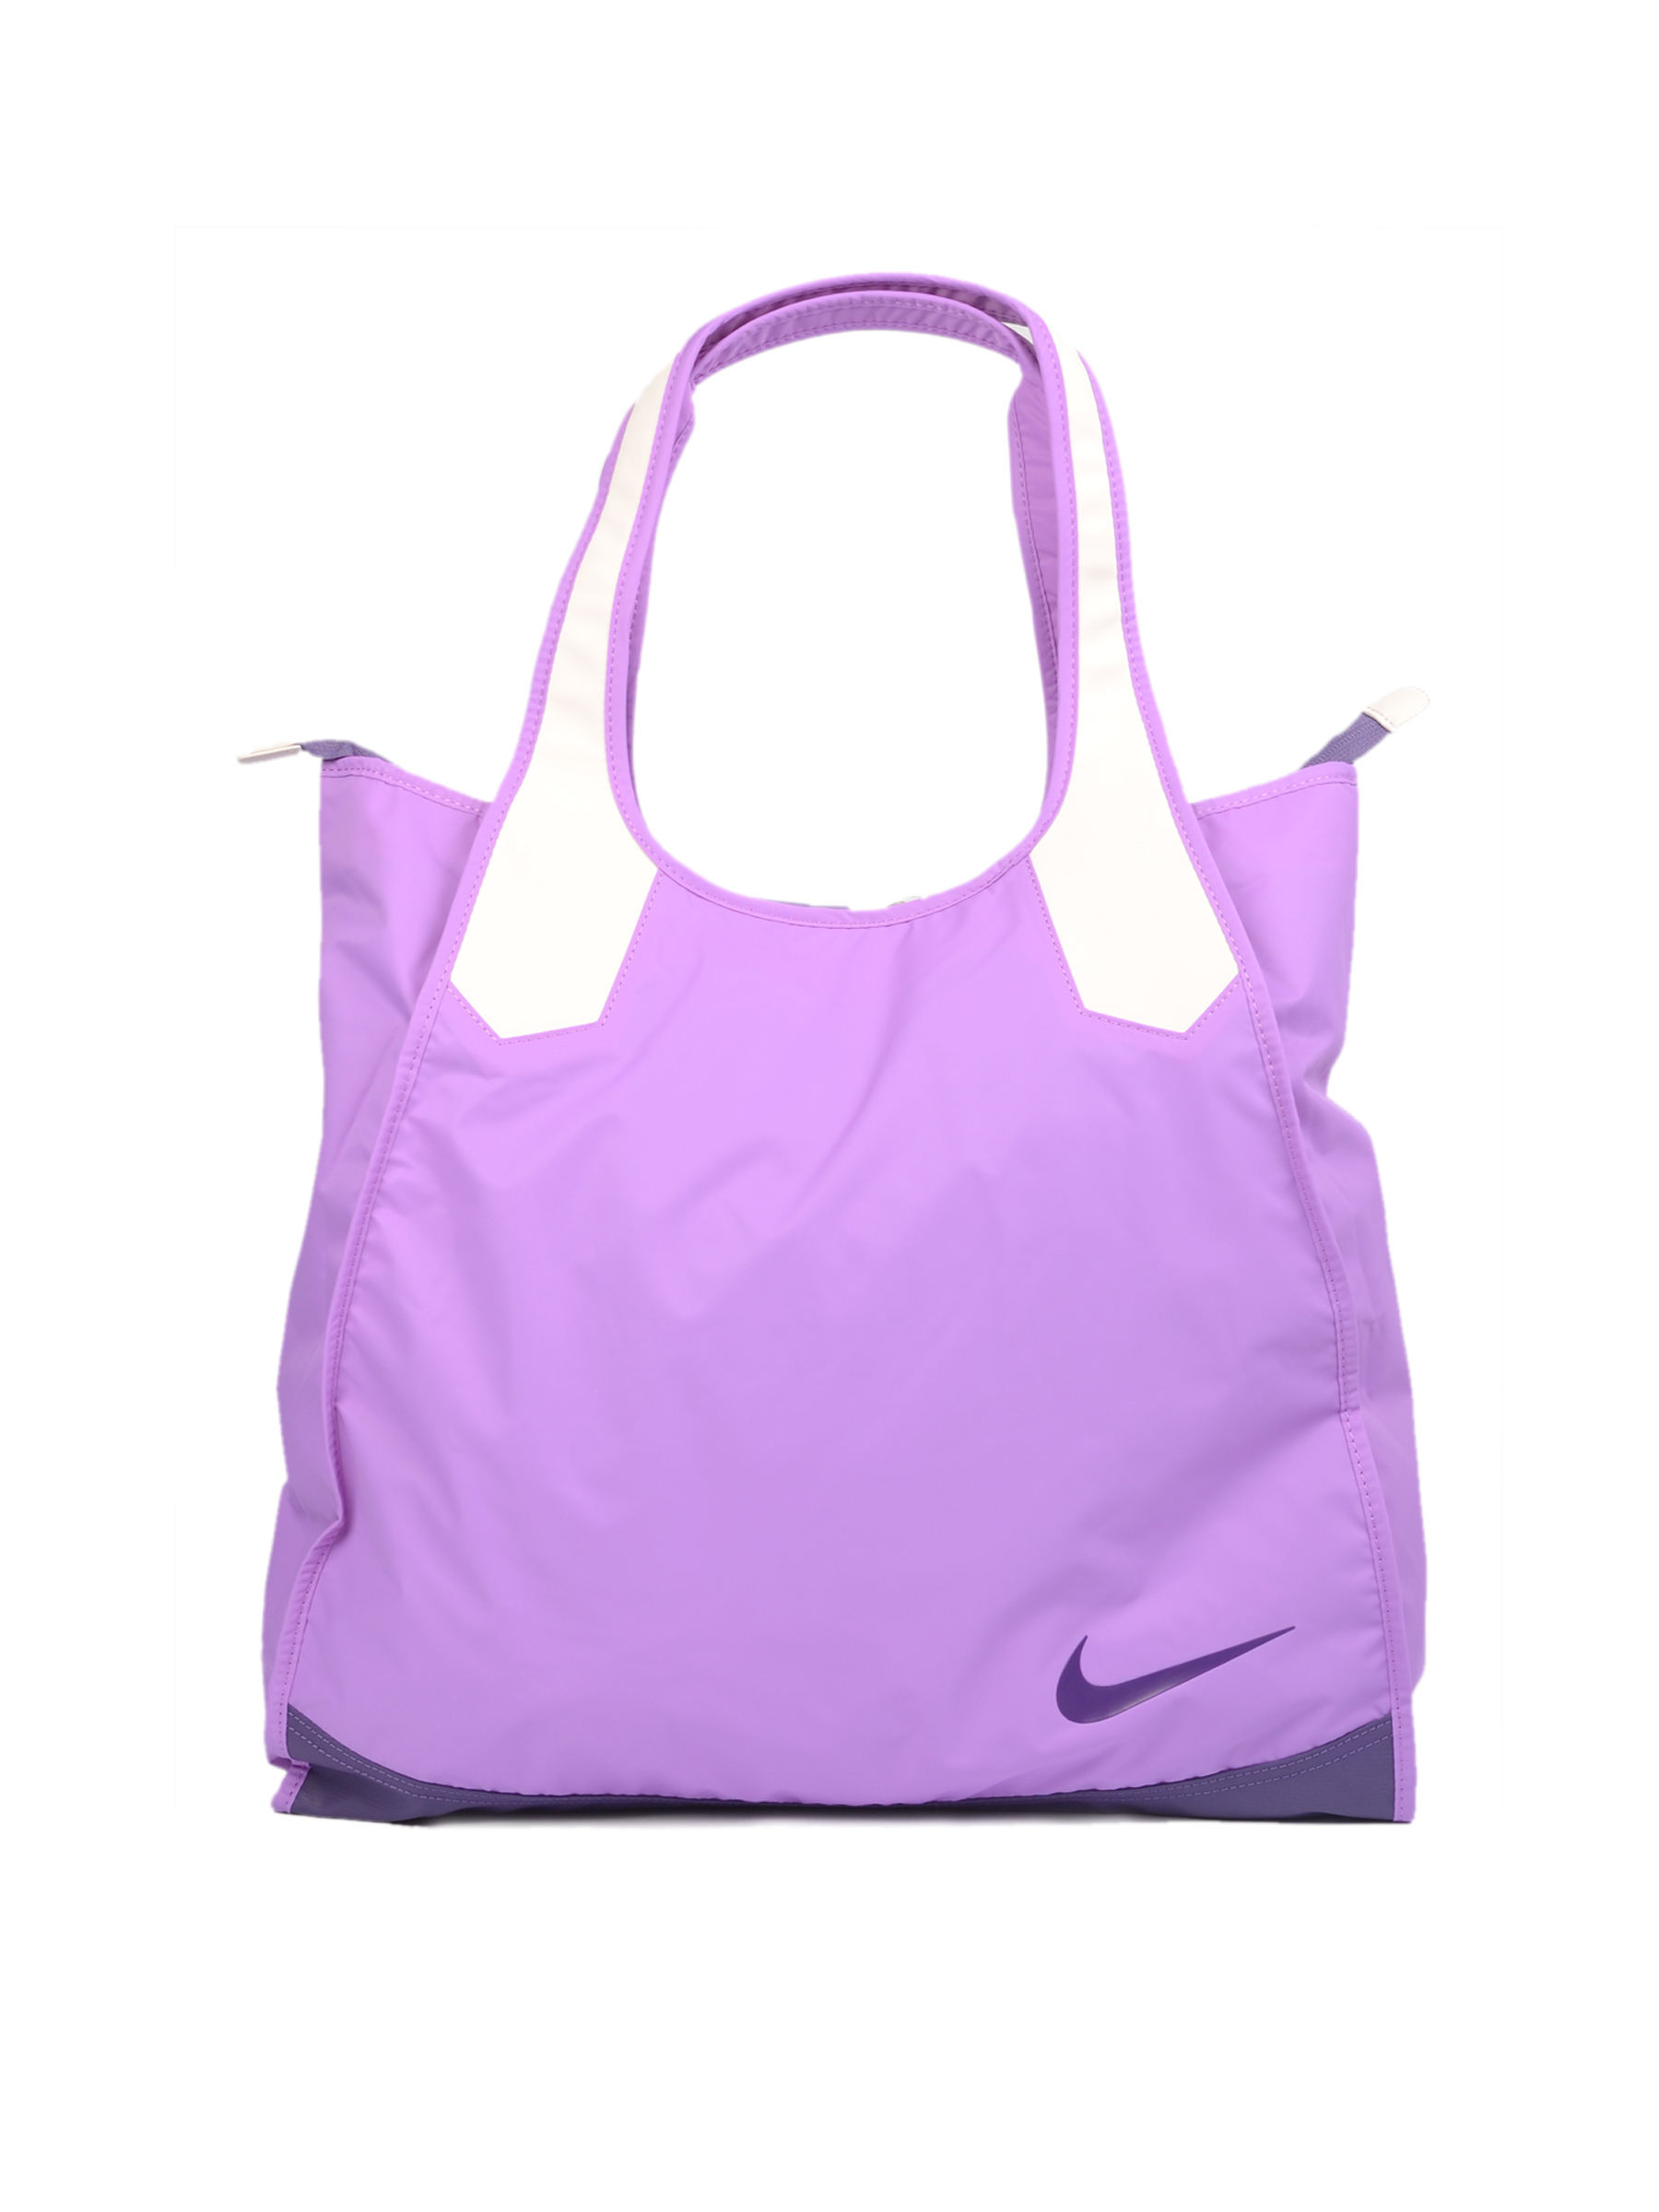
Nike Women Nike Purple Tote Purple Bags
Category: Accessories / Bags / Handbags
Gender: Women
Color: Purple
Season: Summer 2011
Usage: Casual